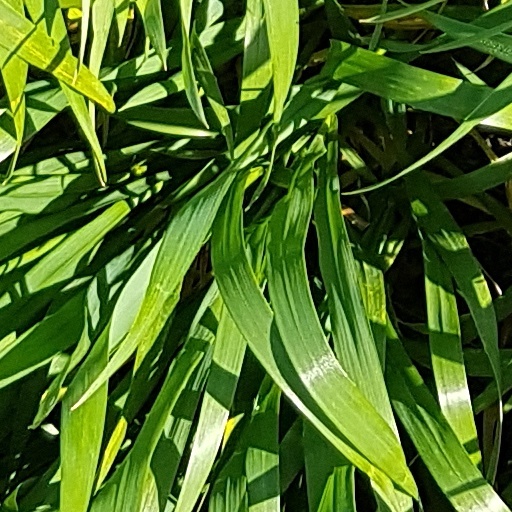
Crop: wheat